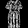
Label: Dress